The Traitor's Emblem

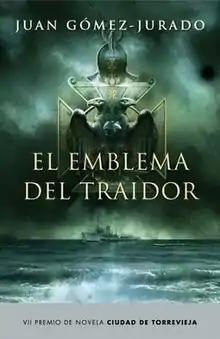
First edition

The Traitor's Emblem (El emblema del traidor in Spanish) is a bestselling thriller novel by Juan Gómez-Jurado originally published in Spain in 2008, with the English version published in 2011. It has become an instant bestseller throughout Europe with more than a million copies sold to date, topping the bestsellers list for weeks, and is being translated into a further 45 languages. The plot is set in Munich, during the Interwar period. Led by a German orphan looking for the truth after his father death and a Jewish-American photographer, it is inspired by a true story related to the Holocaust and the rise of Nazism. Several historical personalities appear on the novel as secondary characters. "The Traitor's Emblem" won the prestigious Premio de Novela Ciudad de Torrevieja, being Juan Gómez-Jurado the youngest author in History in receiving this award.